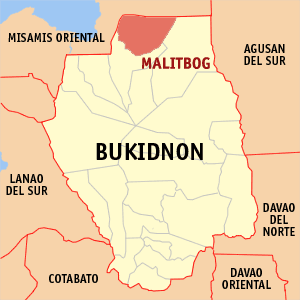
Malitbog est une municipalité de la province de Bukidnon, aux Philippines.